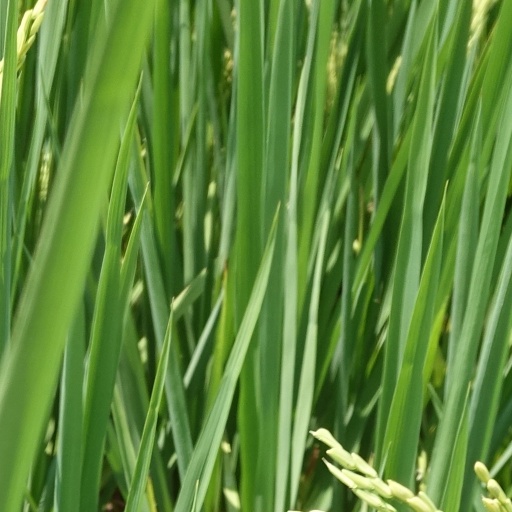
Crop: rice